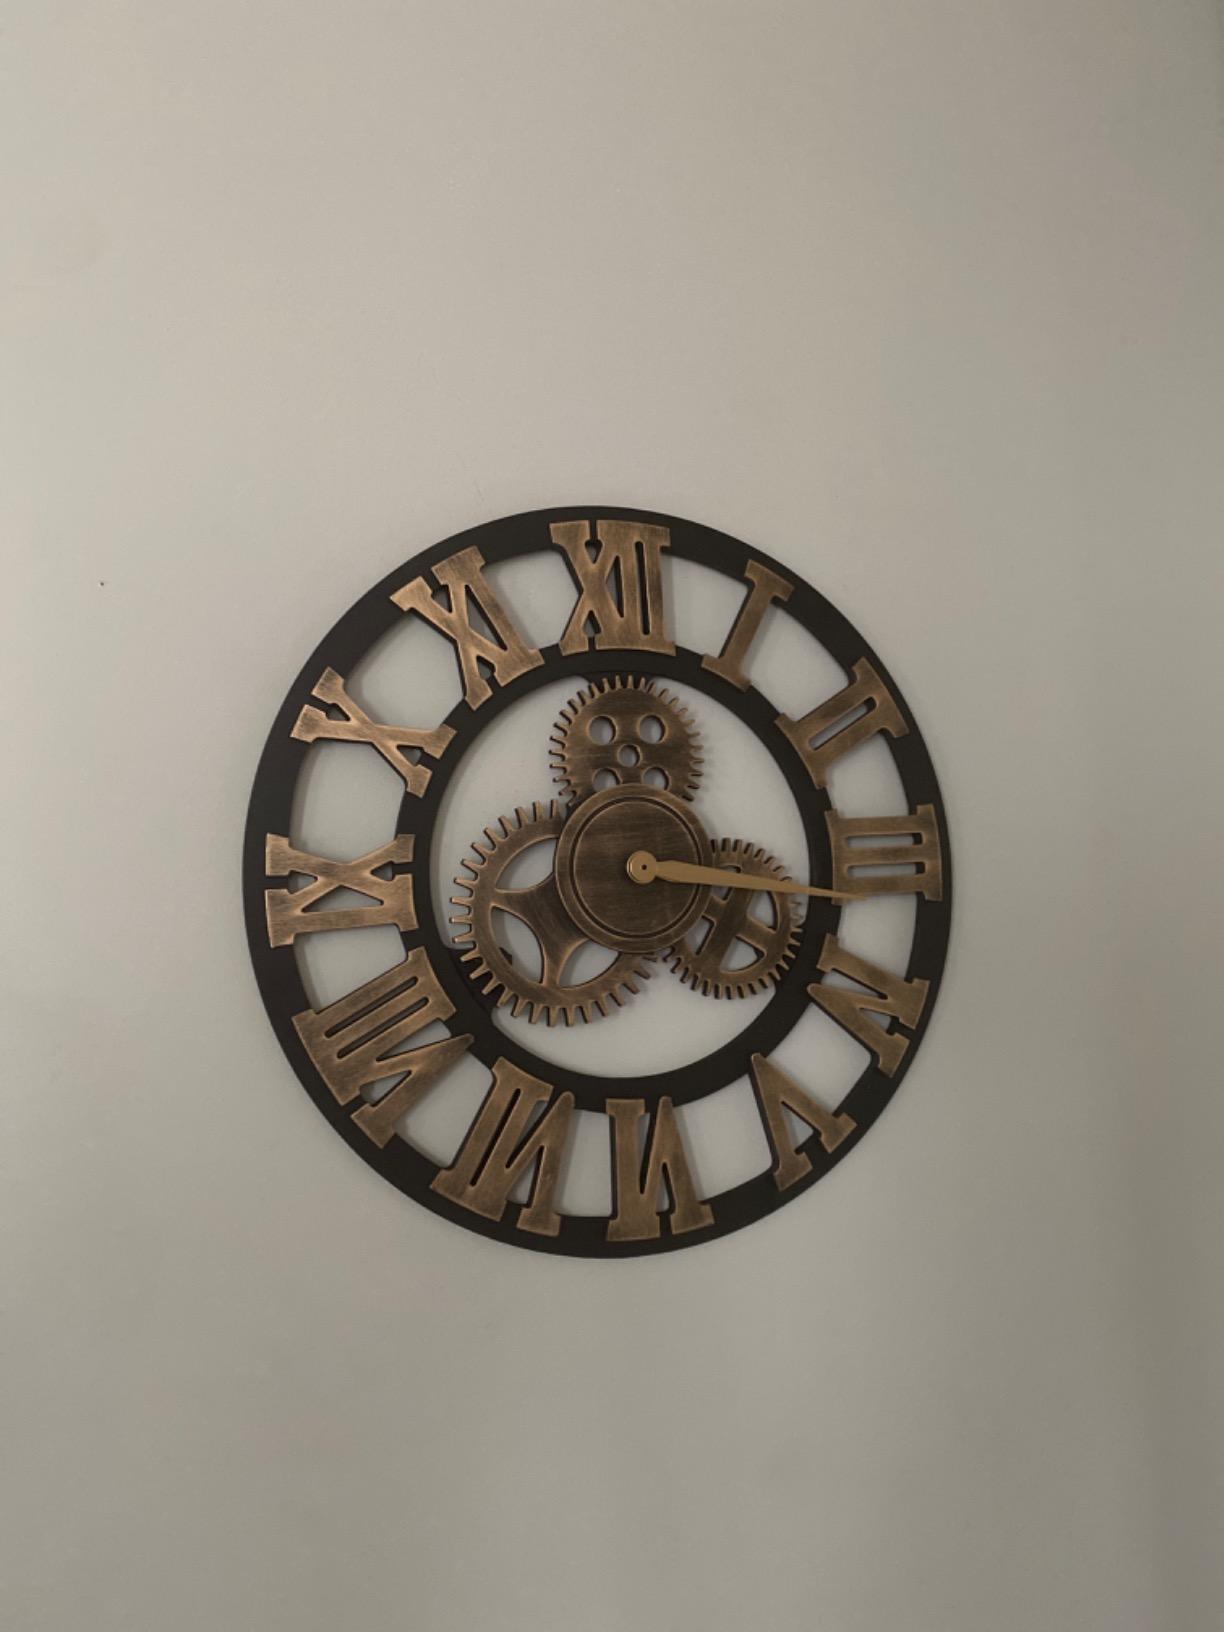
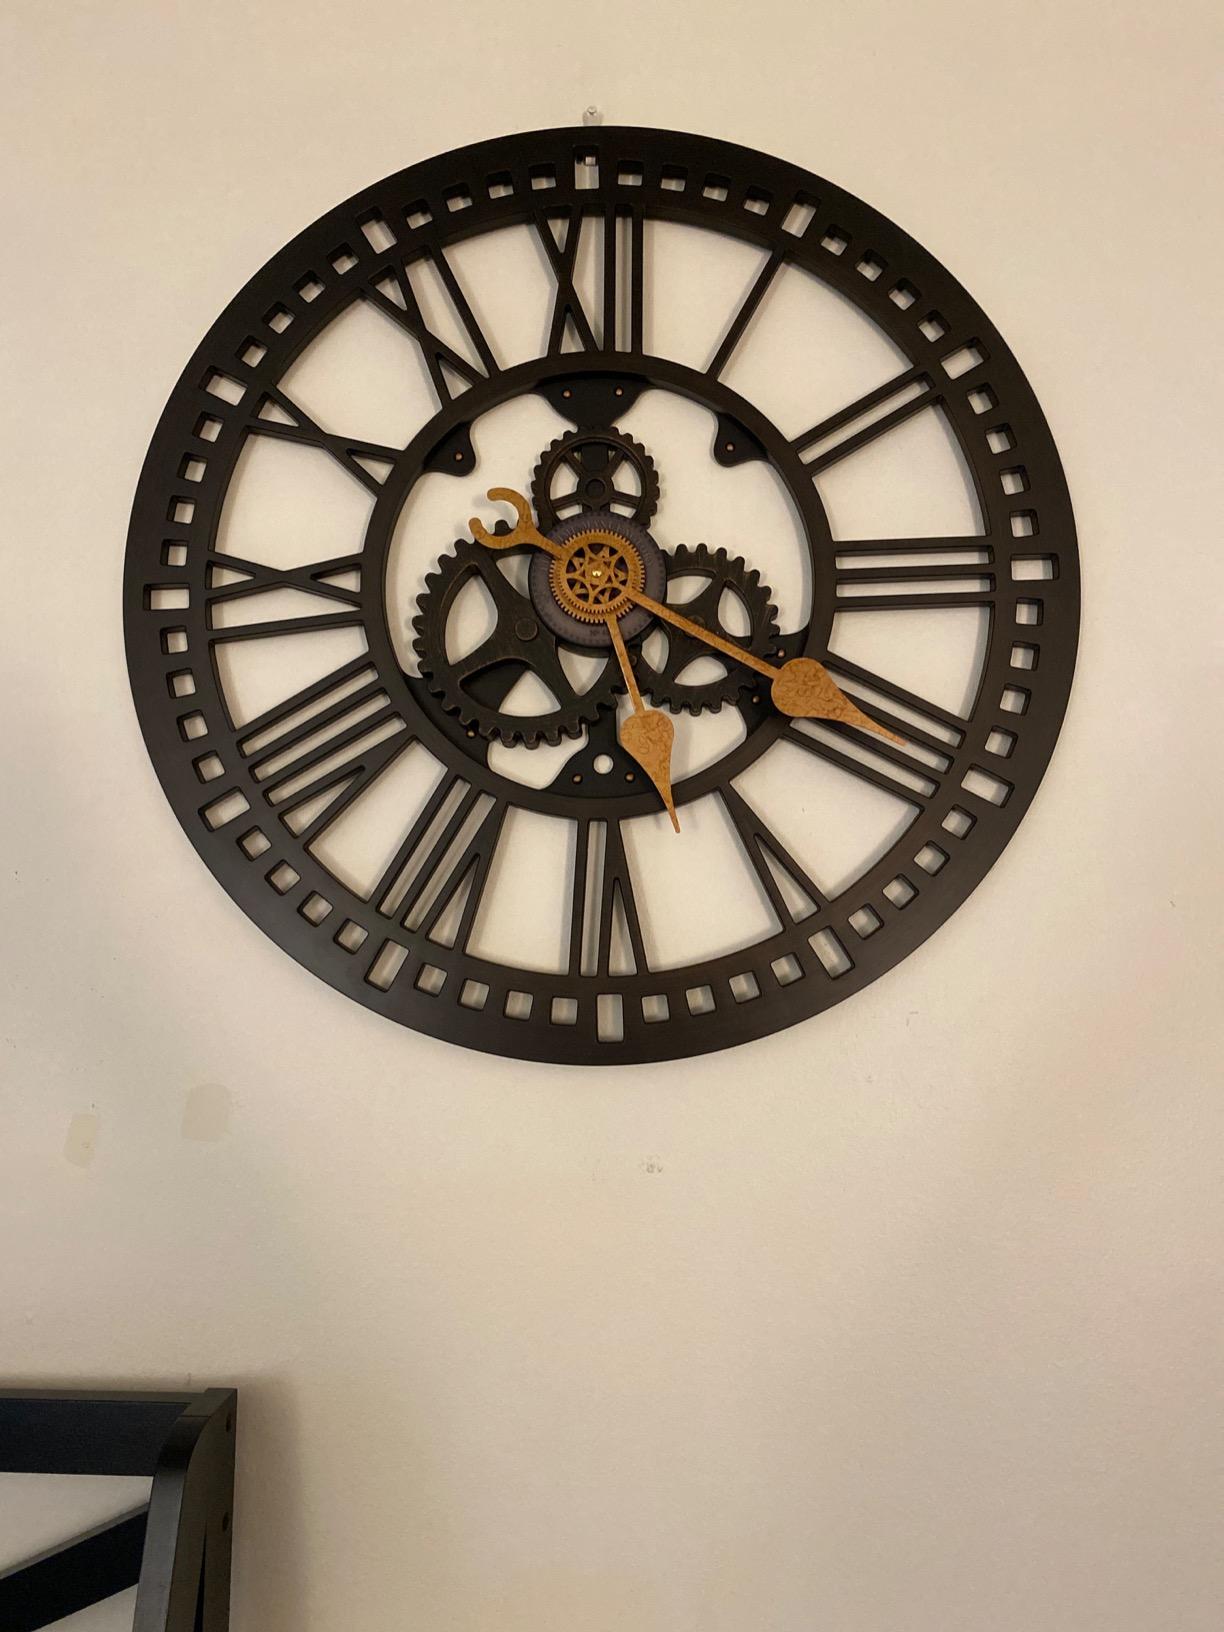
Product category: clock
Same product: no